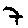
Label: 7